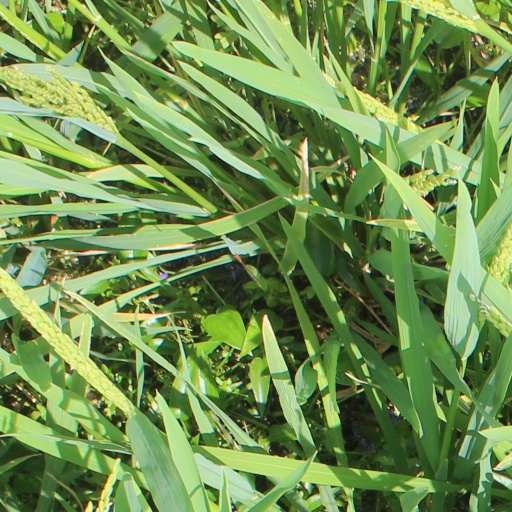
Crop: rice